Doug Howlett

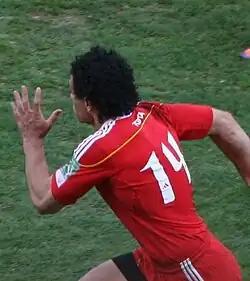
Howlett during a match against Northampton Saints, April 2010

Howlett joins Rod Kafer and Brad Thorn in having won major rugby tournaments in both the southern and northern hemispheres, the Super 14 and Heineken Cup respectively. He enjoyed his success with the Auckland Blues in the 2003 Super 12 and Munster in 2008. With Munster winning the Magners League title for the 08–09 season, Howlett held both a Heineken Cup and Magners League medal in the space of just two seasons with Munster. On 26 February 2010 it was announced Howlett had signed a contract to stay on at Munster until the end of the 2010–11 season, with the option for a further year. That option was confirmed by Munster in February 2011, and he began the 2011/2012. But in December 2011, Howlett picked up an Achilles tendon injury in a Pro 12 game against Ospreys which ruled him out for the rest of the season.